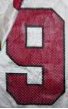
Number: 9